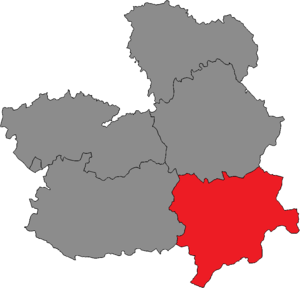
La circonscription électorale d'Albacete est l'une des cinq circonscriptions électorales de Castille-La Manche pour les élections aux Cortes de Castille-La Manche.